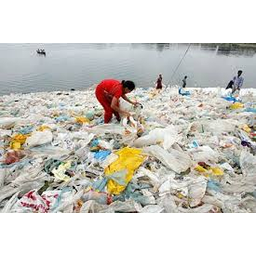
Label: plastic